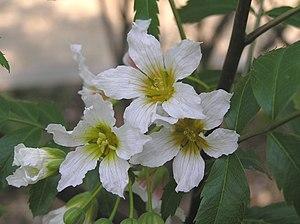
Pierre Nicolas Le Chéron d'Incarville, est un jésuite passionné de botanique qui obtint une mission en Chine de 1740 à sa mort en 1757.
Xanthoceras sorbifolium est un arbuste à fleurs de la famille des Sapindaceae qui est l'unique espèce du genre Xanthoceras. Il est originaire de Chine et de Corée.